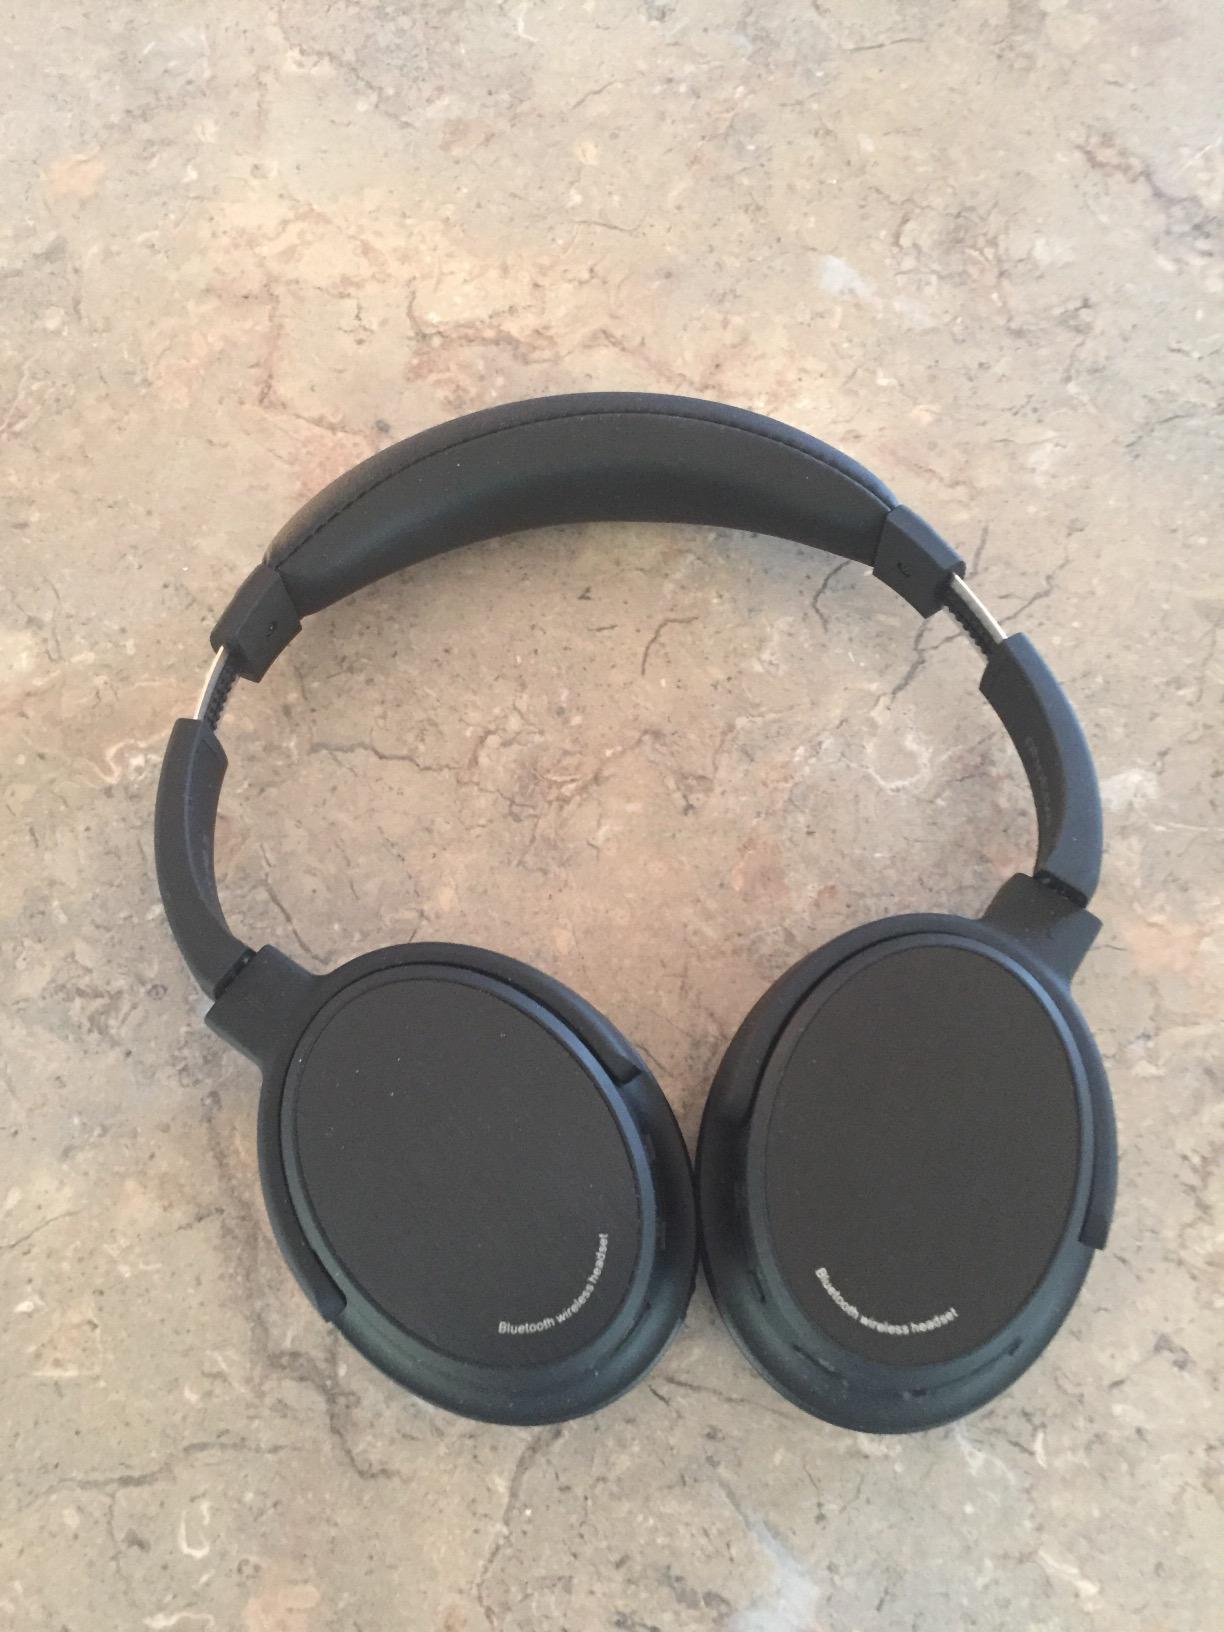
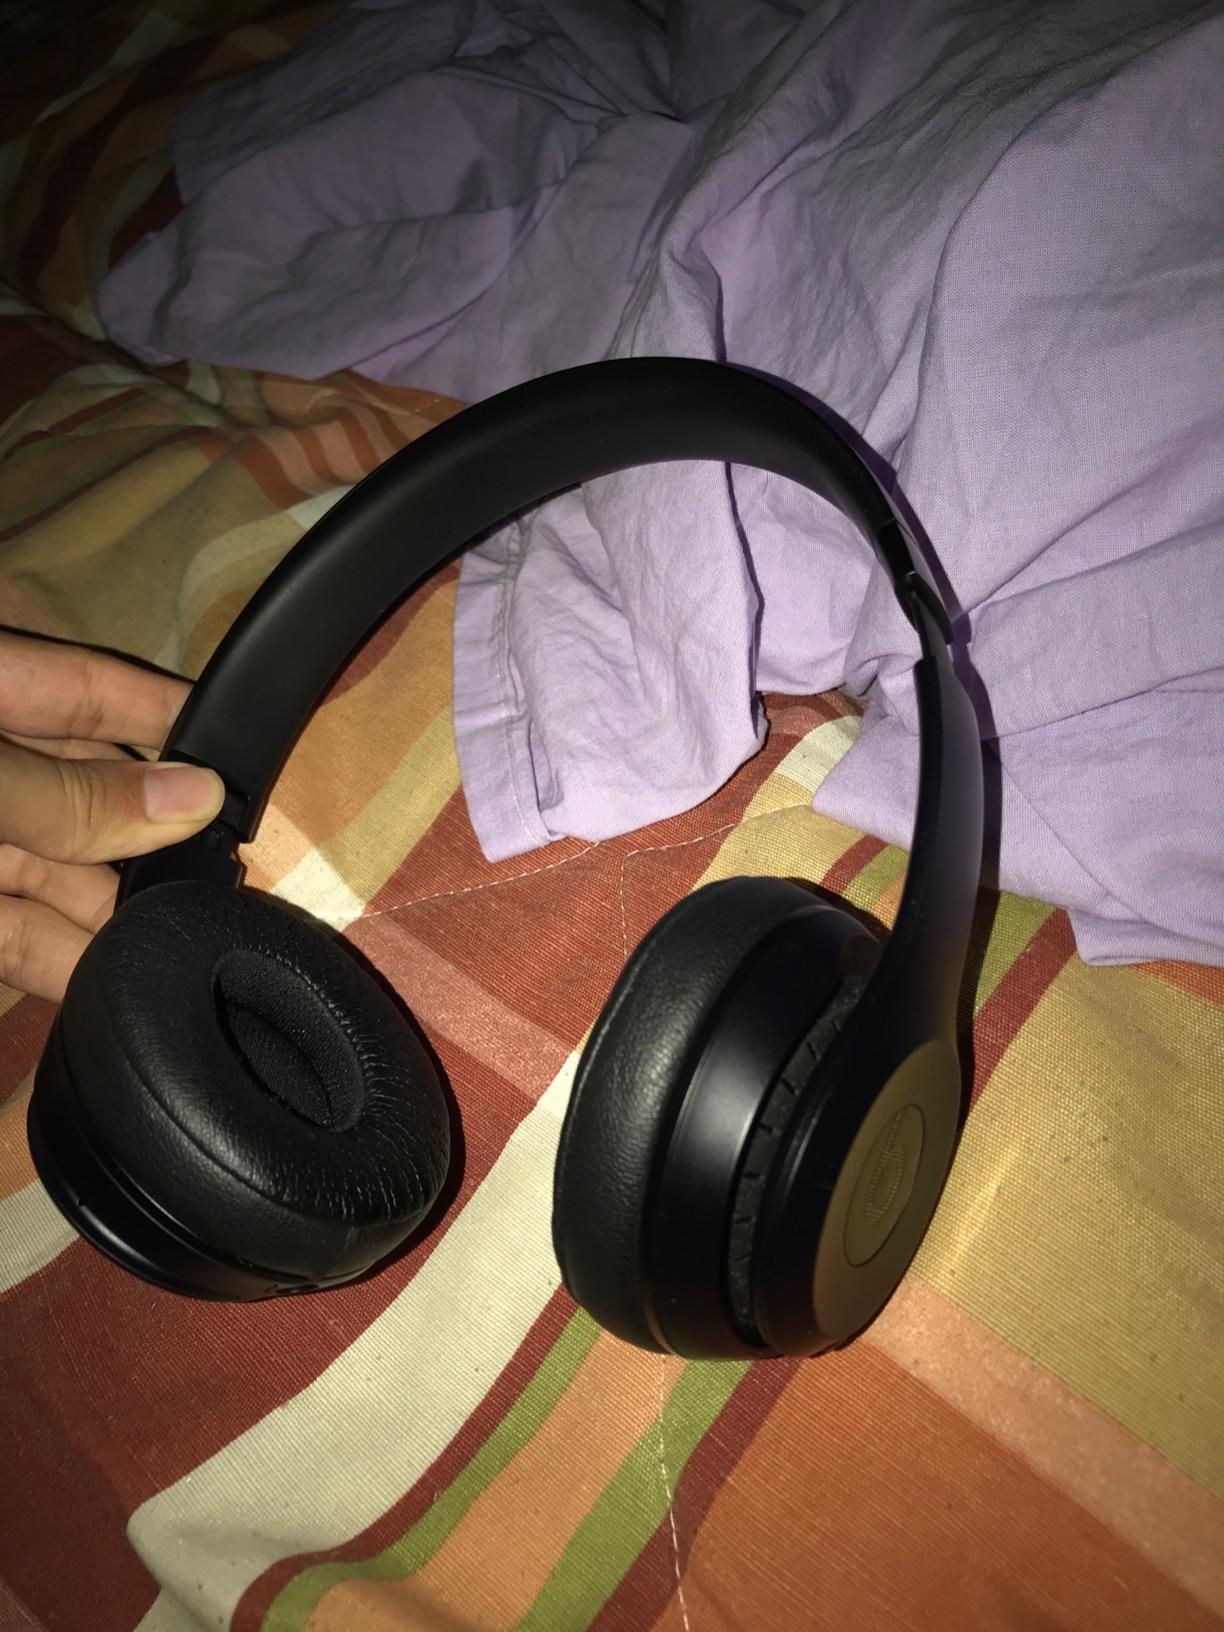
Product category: headphones
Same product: no